Francisco Guerrero Pérez

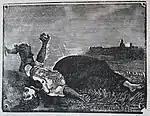
Engraving by José Guadalupe Posada portraying one of the victims

Based on the theories of Cesare Lombroso, a prominent criminologist at the time, the detectives devised a profile of the murderer: they classified him as a "born criminal" who was likely poor, illiterate, socially decadent, with below average intelligence, a dark complexion (either mestizo or indigenous ancestry), robust and coarse, markedly masculine and with simian features.